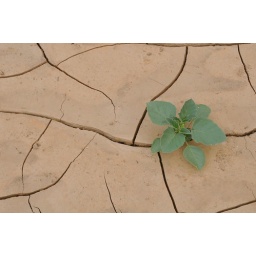
Parched, dry desert floor near a cattle pond.